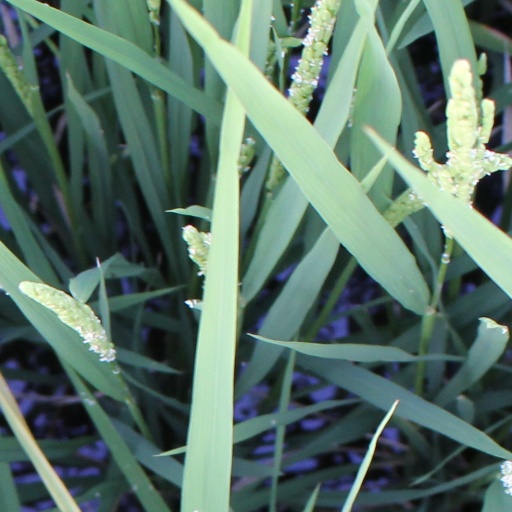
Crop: rice